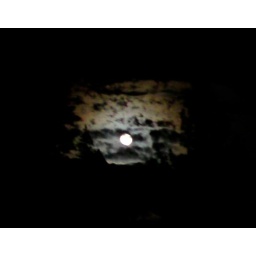
an amazing night show, the moon and the clouds and the tree tops doing a dance in the darkmagical to watch